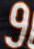
Number: 9